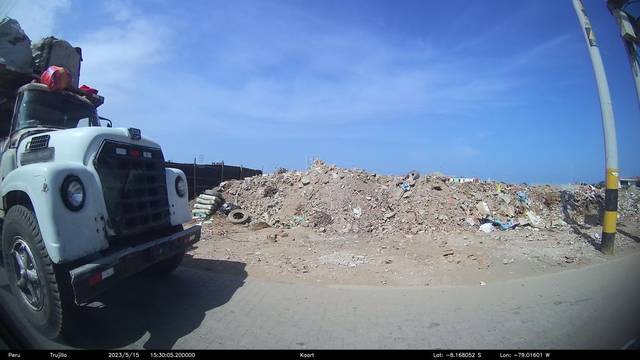
Region: Peru
Coordinates: -8.168, -79.016